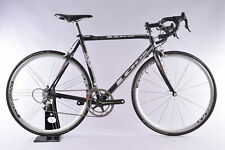
Vehicle type: Bikes